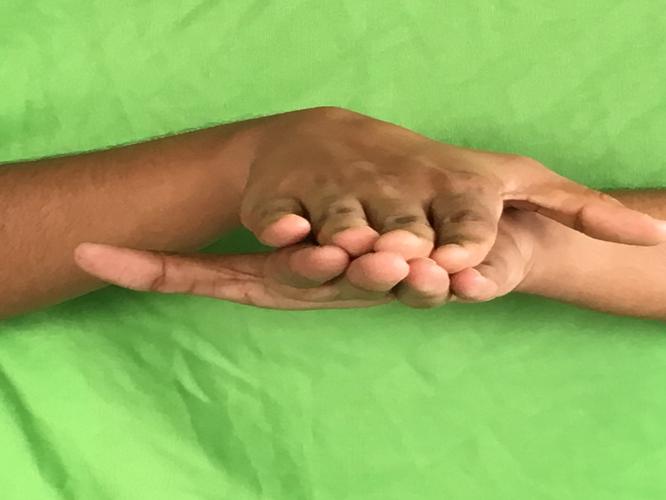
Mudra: Matsya
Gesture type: double_hand